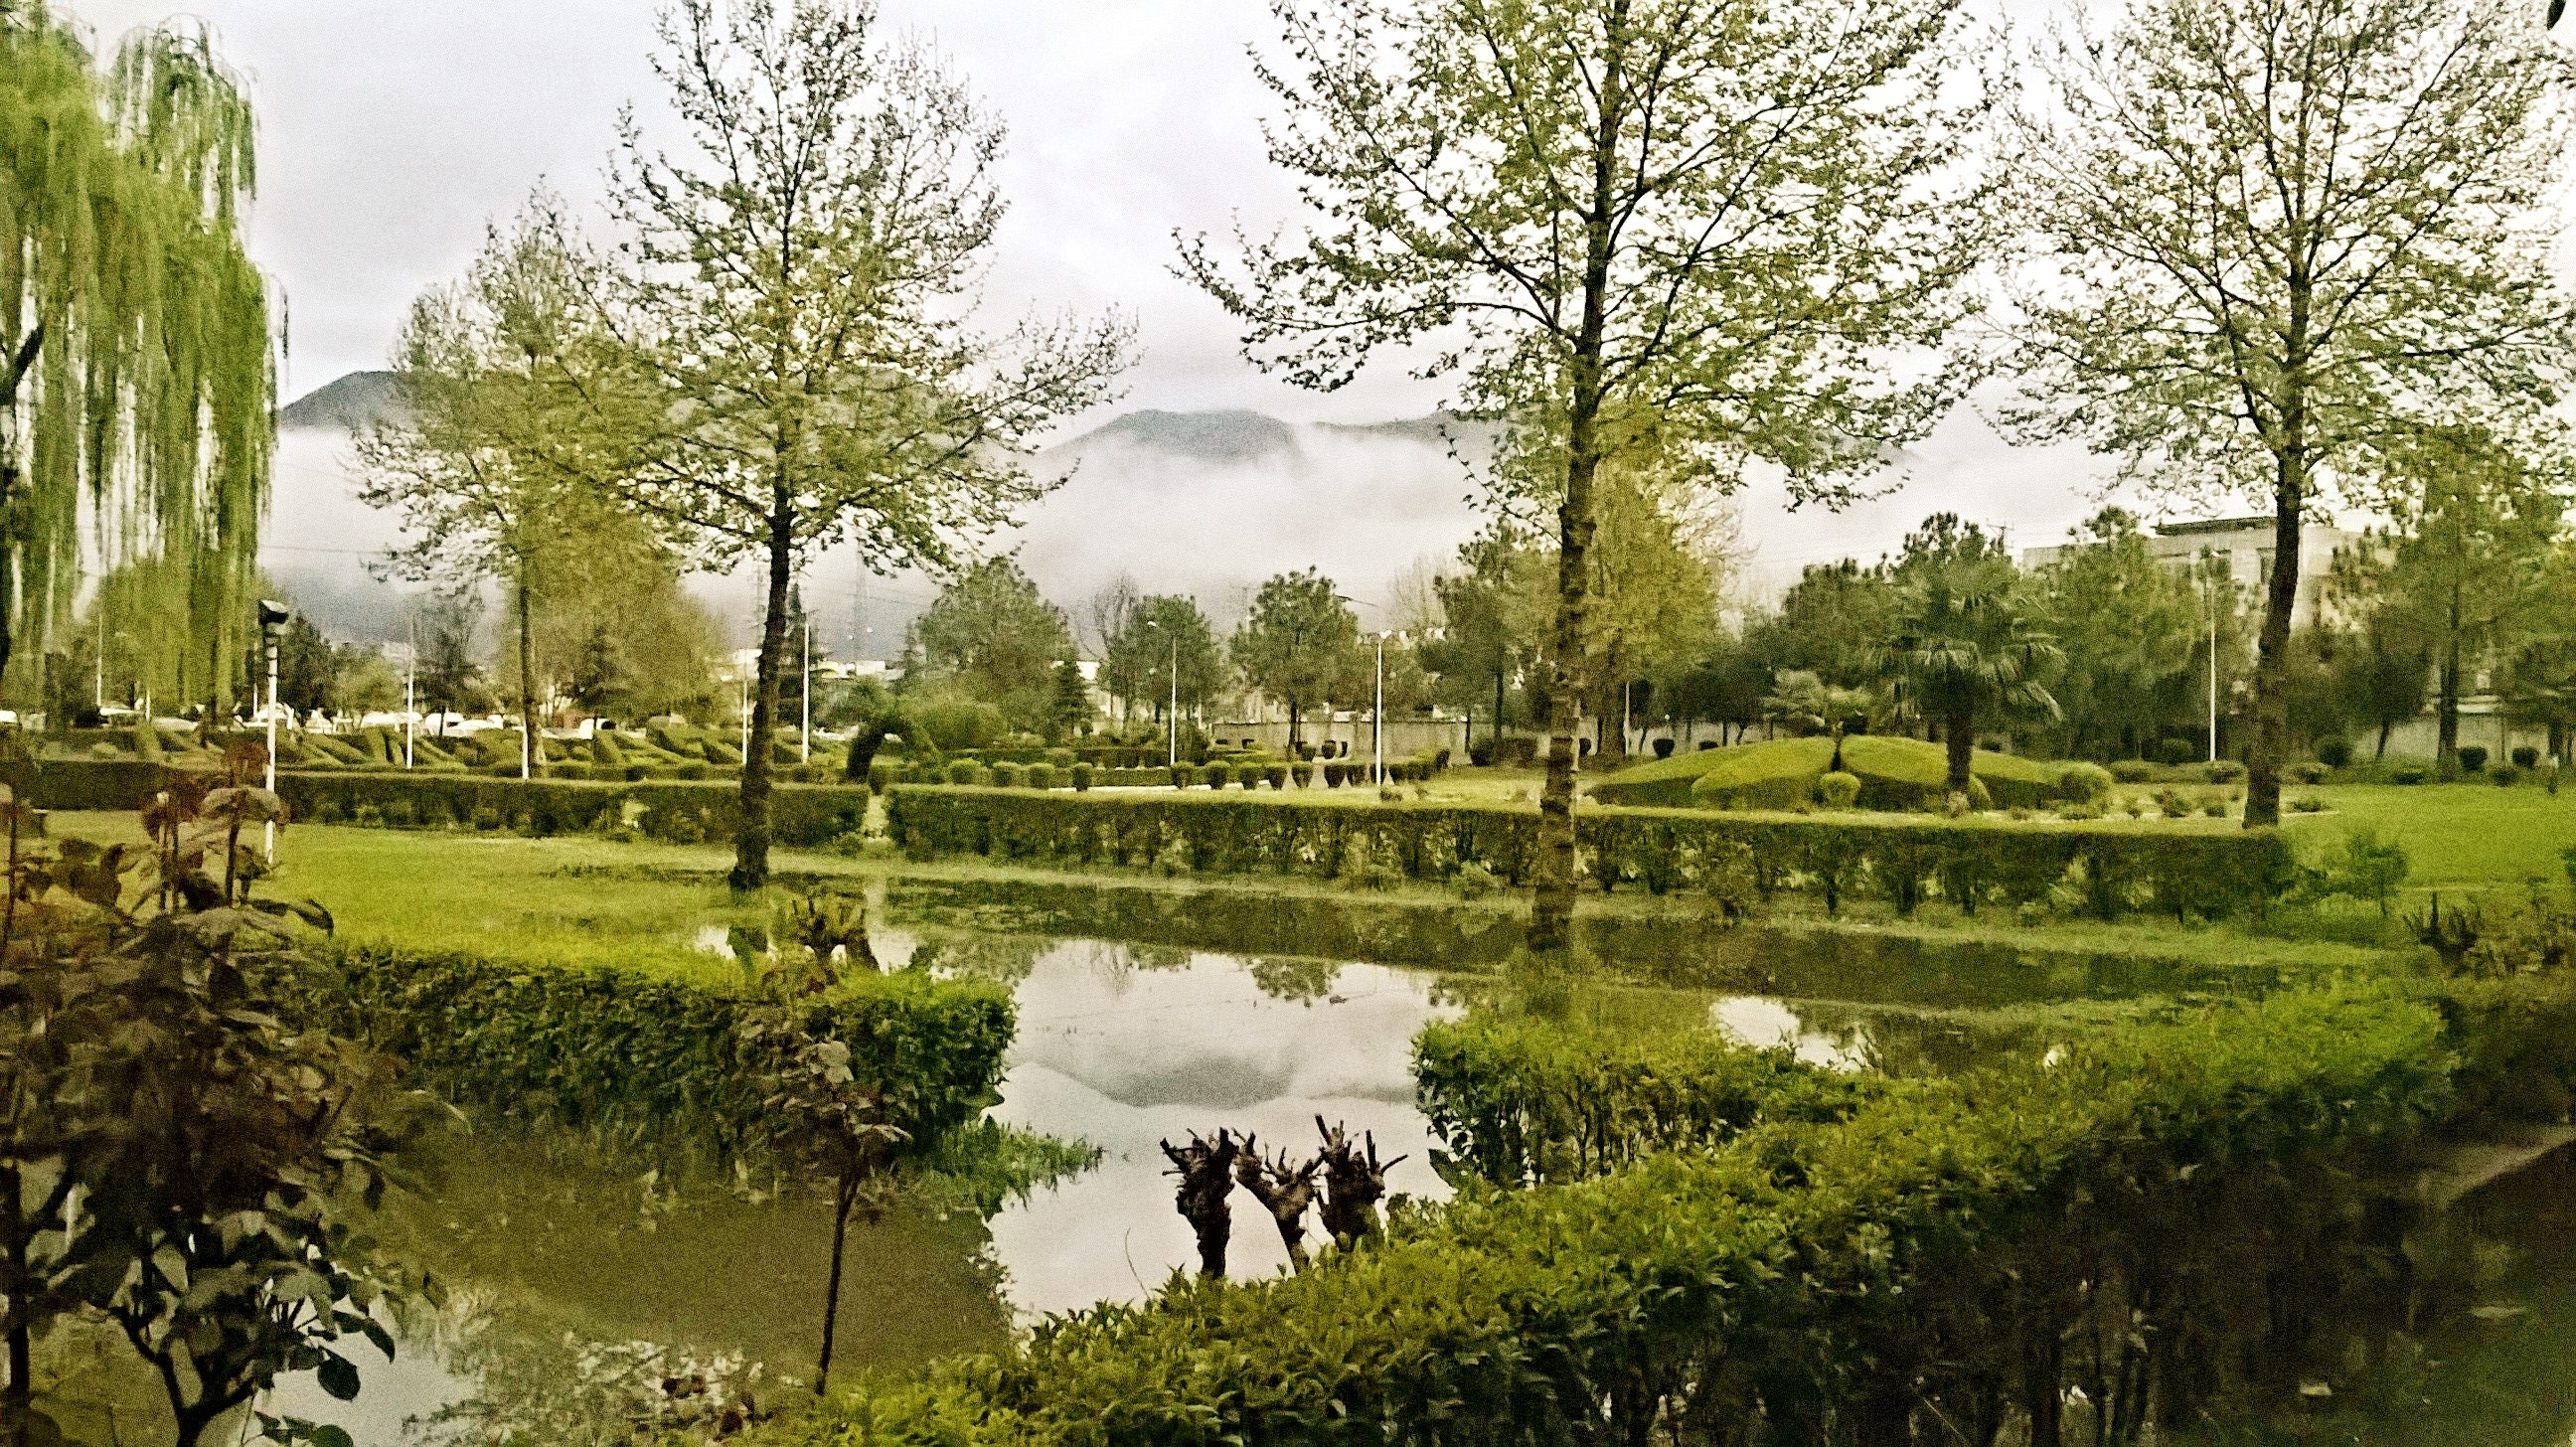
green, Abbottabad, rain, nature, reflection, tree, garden, water, grass, plant, botanical garden, estate, landscape, pond, park, bank, national trust for places of historic interest or natural beauty, pasture, bayou, landscaping, wetland, plantation, field, floodplain, watercourse, lawn